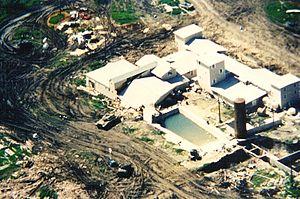
Le siège de Waco est un blocus qui s'est déroulé du 28 février au 19 avril 1993 à la résidence du groupe religieux les « Branch Davidians » dans la ville de Elk, près de Waco au Texas, aux États-Unis. Il y eut 4 morts du côté des agents du gouvernement ainsi que 82 morts, dont 25 enfants et le leader du groupe David Koresh, principalement dans l'incendie qui mit un terme aux 51 jours de siège par les forces de police.